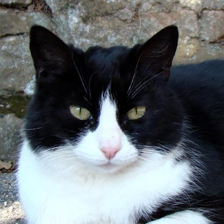
Label: animals